Arwed Roßbach

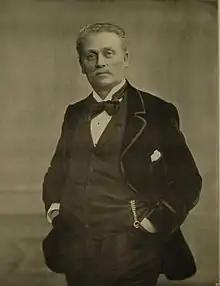

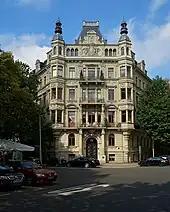
dwelling house, so-called "Roßbach-Haus", Leipzig

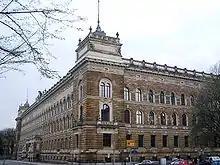
Landgericht (former Amtsgericht), Dresden

Max Arwed Roßbach (also spelled Rossbach, 24 November 1844 in Plauen – 31 December 1902 in Leipzig) was a German historicist architect in the late 19th century.